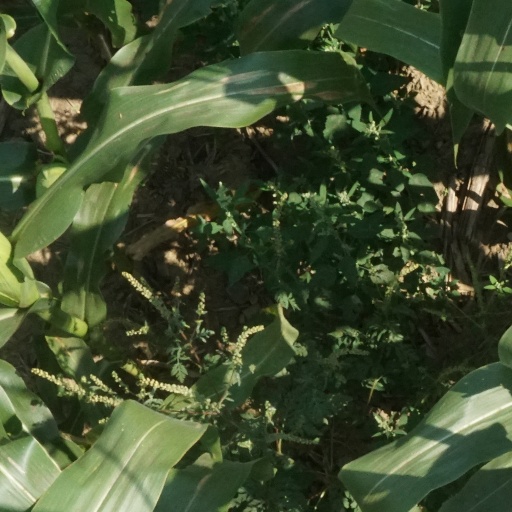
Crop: maize; corn